Monster-Mania Con

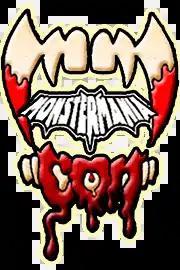

Monster-Mania Con is a semi-annual horror film and memorabilia fan convention held in the United States, operating since 2003. It is focused on guest panels, where attendees of the convention can meet actors, primarily ones who have acted in horror films. It is a three-day event held at the DoubleTree Hotel (formerly Crowne Plaza and later Cherry Hill Hotel) in Cherry Hill, New Jersey, Hilton Baltimore Inner Harbor Hotel in Baltimore, Maryland, and Greater Philadelphia Expo Center in Oaks, Pennsylvania.